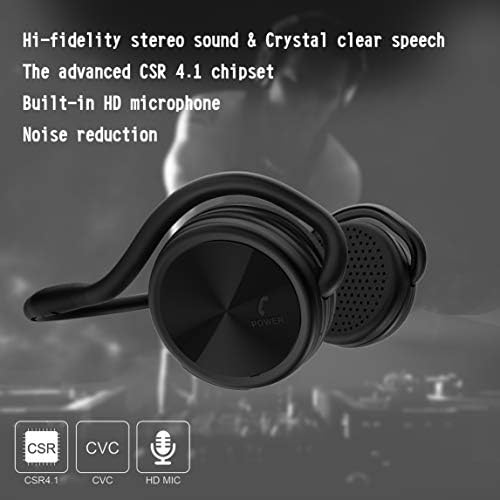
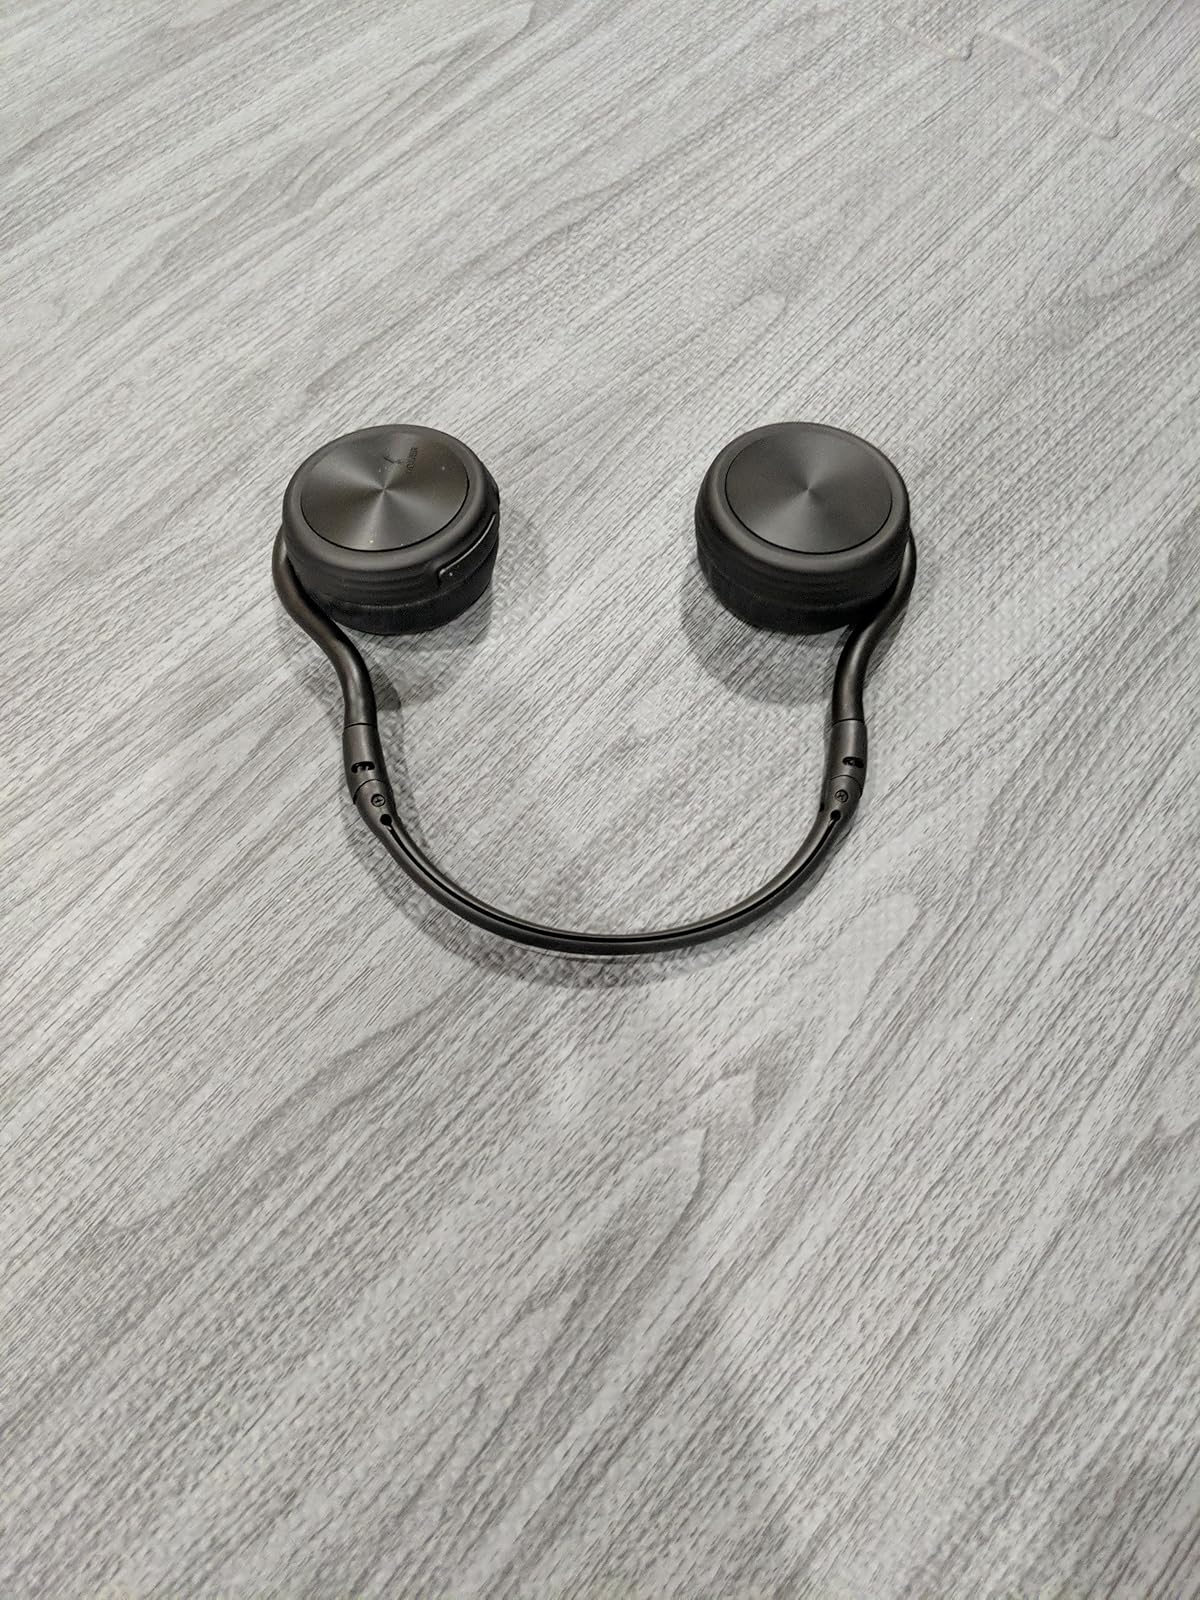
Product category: headphones
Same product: yes